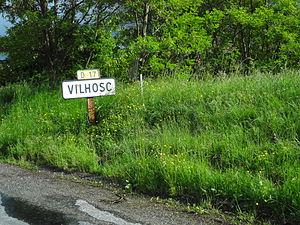
Entrepierres est une commune française, située dans le département des Alpes-de-Haute-Provence en région Provence-Alpes-Côte d'Azur. Son nom fait référence à sa géographie montagneuse, au bord de la Durance, entre Gap et Digne-les-Bains. Grande commune par sa taille, résultat de la fusion de trois communes, elle est petite par sa population. Comme beaucoup de communes alentour, elle a connu un exode rural important, et reste aujourd'hui axée sur des activités rurales : agriculture, tourisme notamment randonnées.